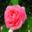
Label: rose